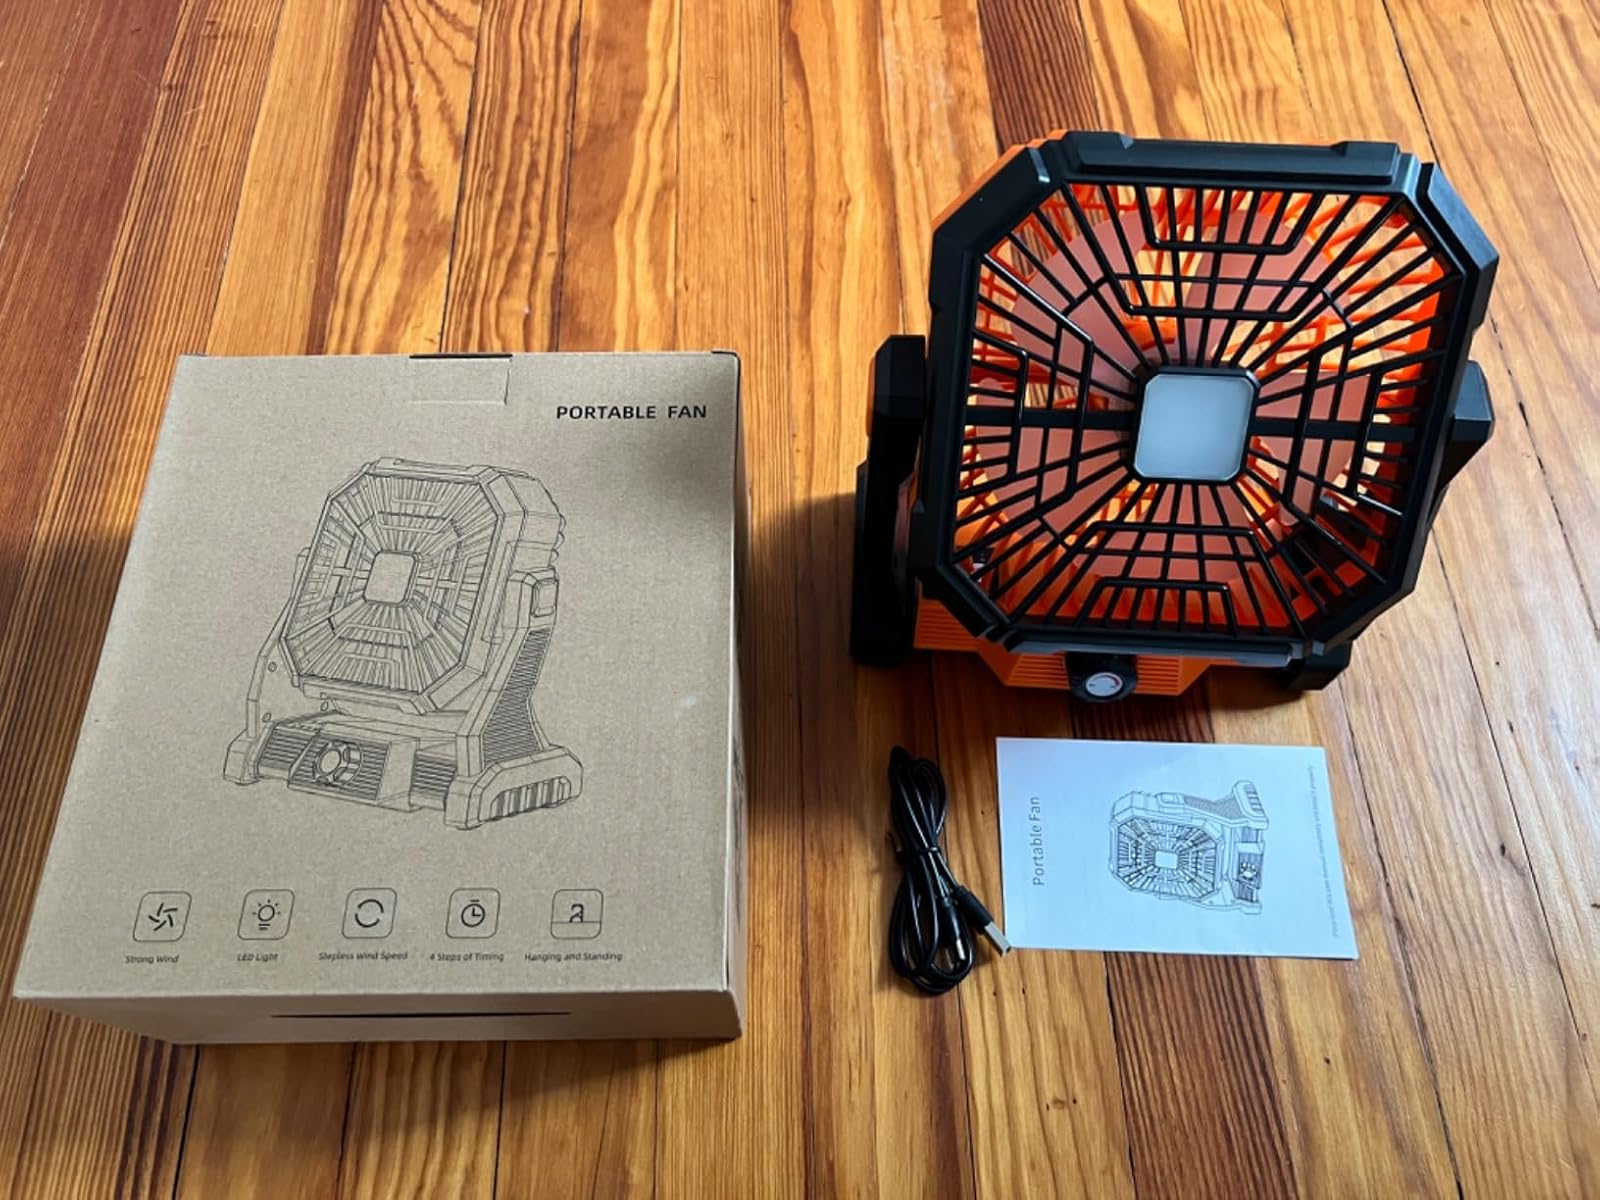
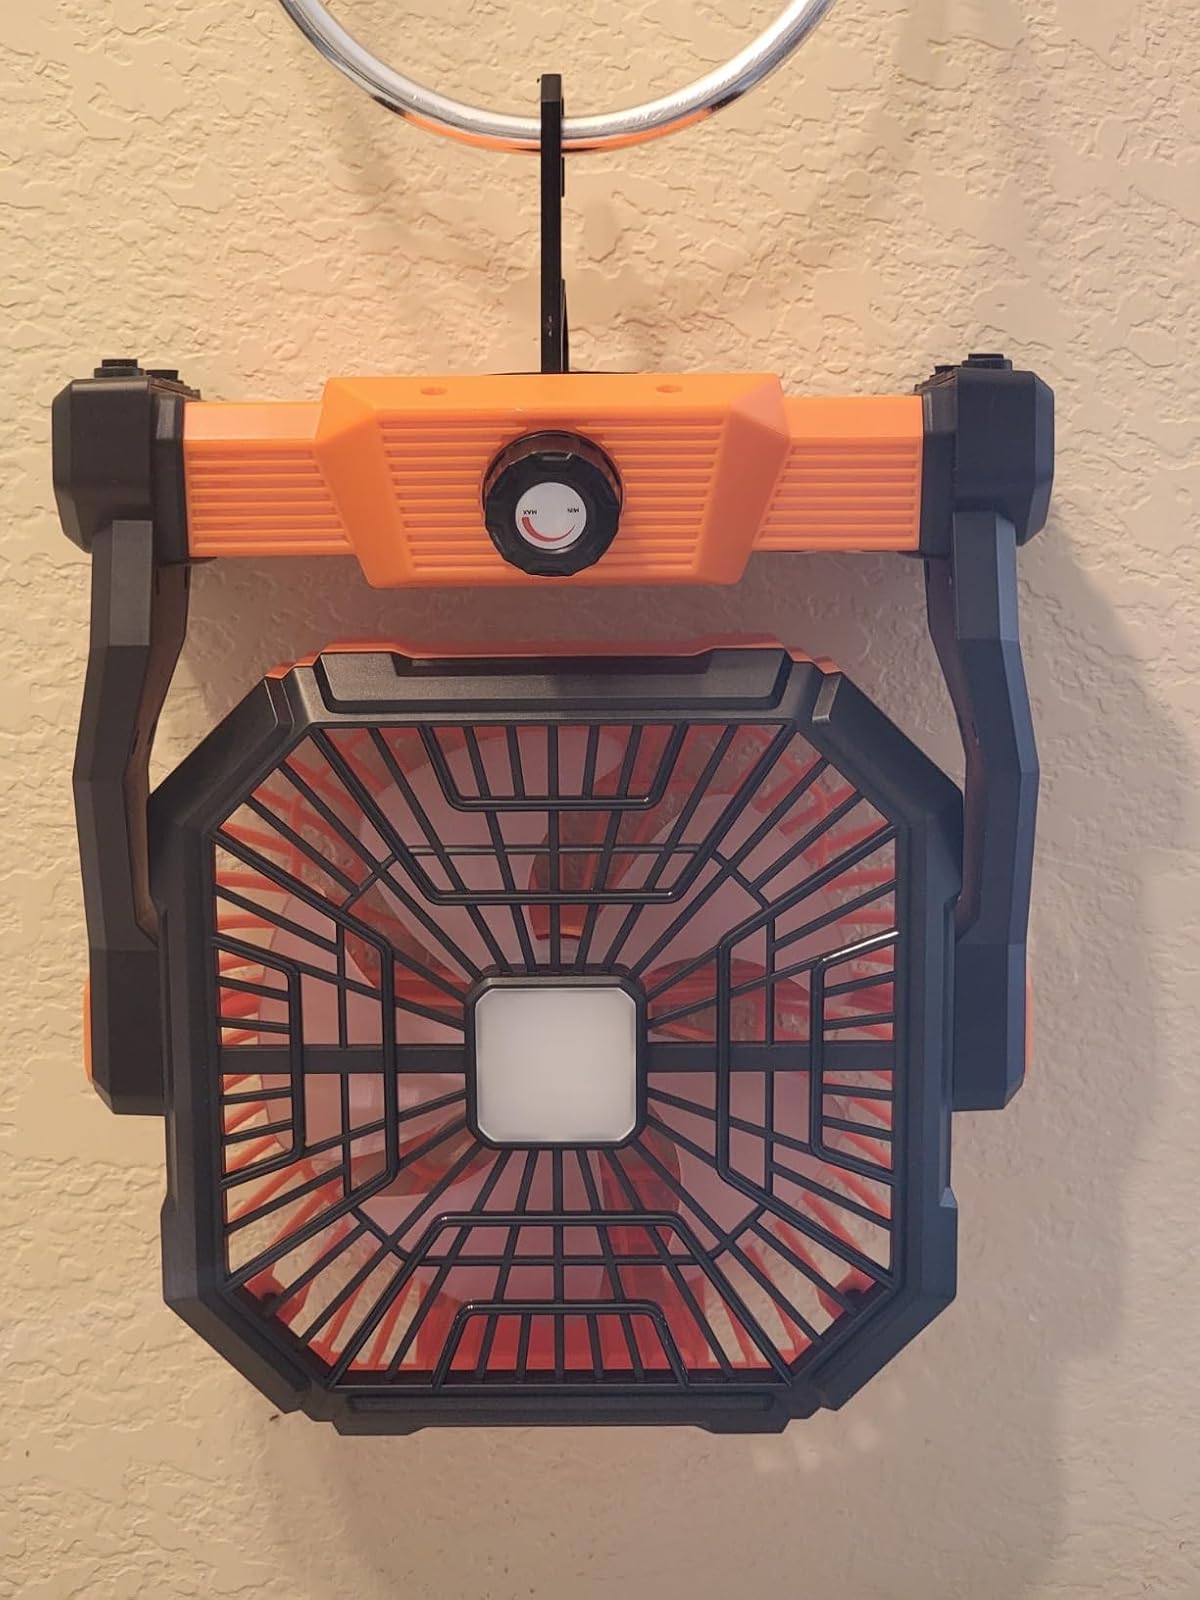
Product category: lantern
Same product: yes